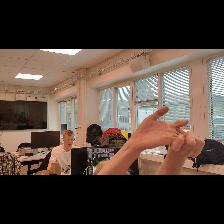
Label: Human